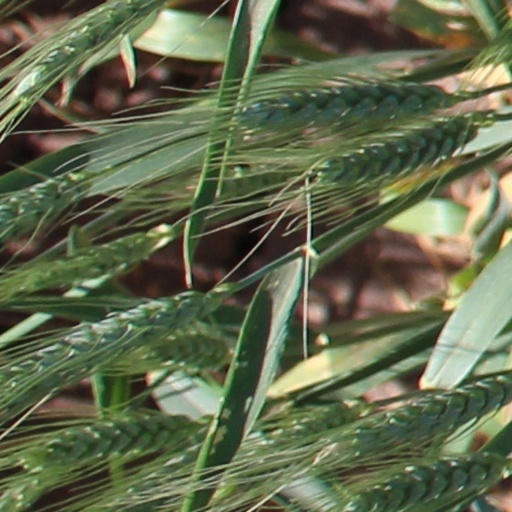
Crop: wheat